LEED

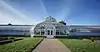
Phipps Conservatory, Pittsburgh

In Pittsburgh, the visitor's center of Phipps Conservatory & Botanical Gardens received Silver certification, its Center for Sustainable Landscapes received a Platinum certification and fulfilled the Living Building Challenge for net-zero energy, and its greenhouse facility received Platinum certification. It may be the only greenhouse in the world to have achieved such a rating.